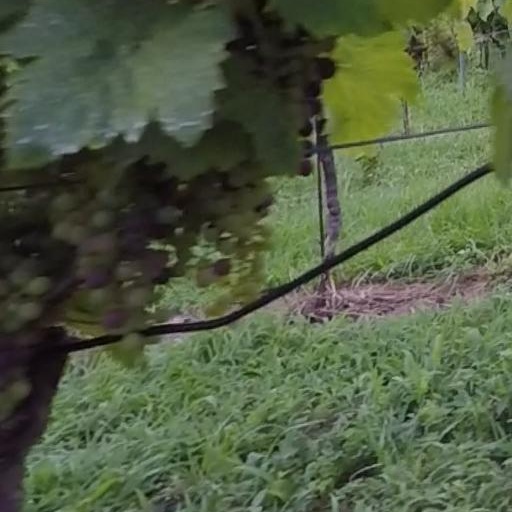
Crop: grape